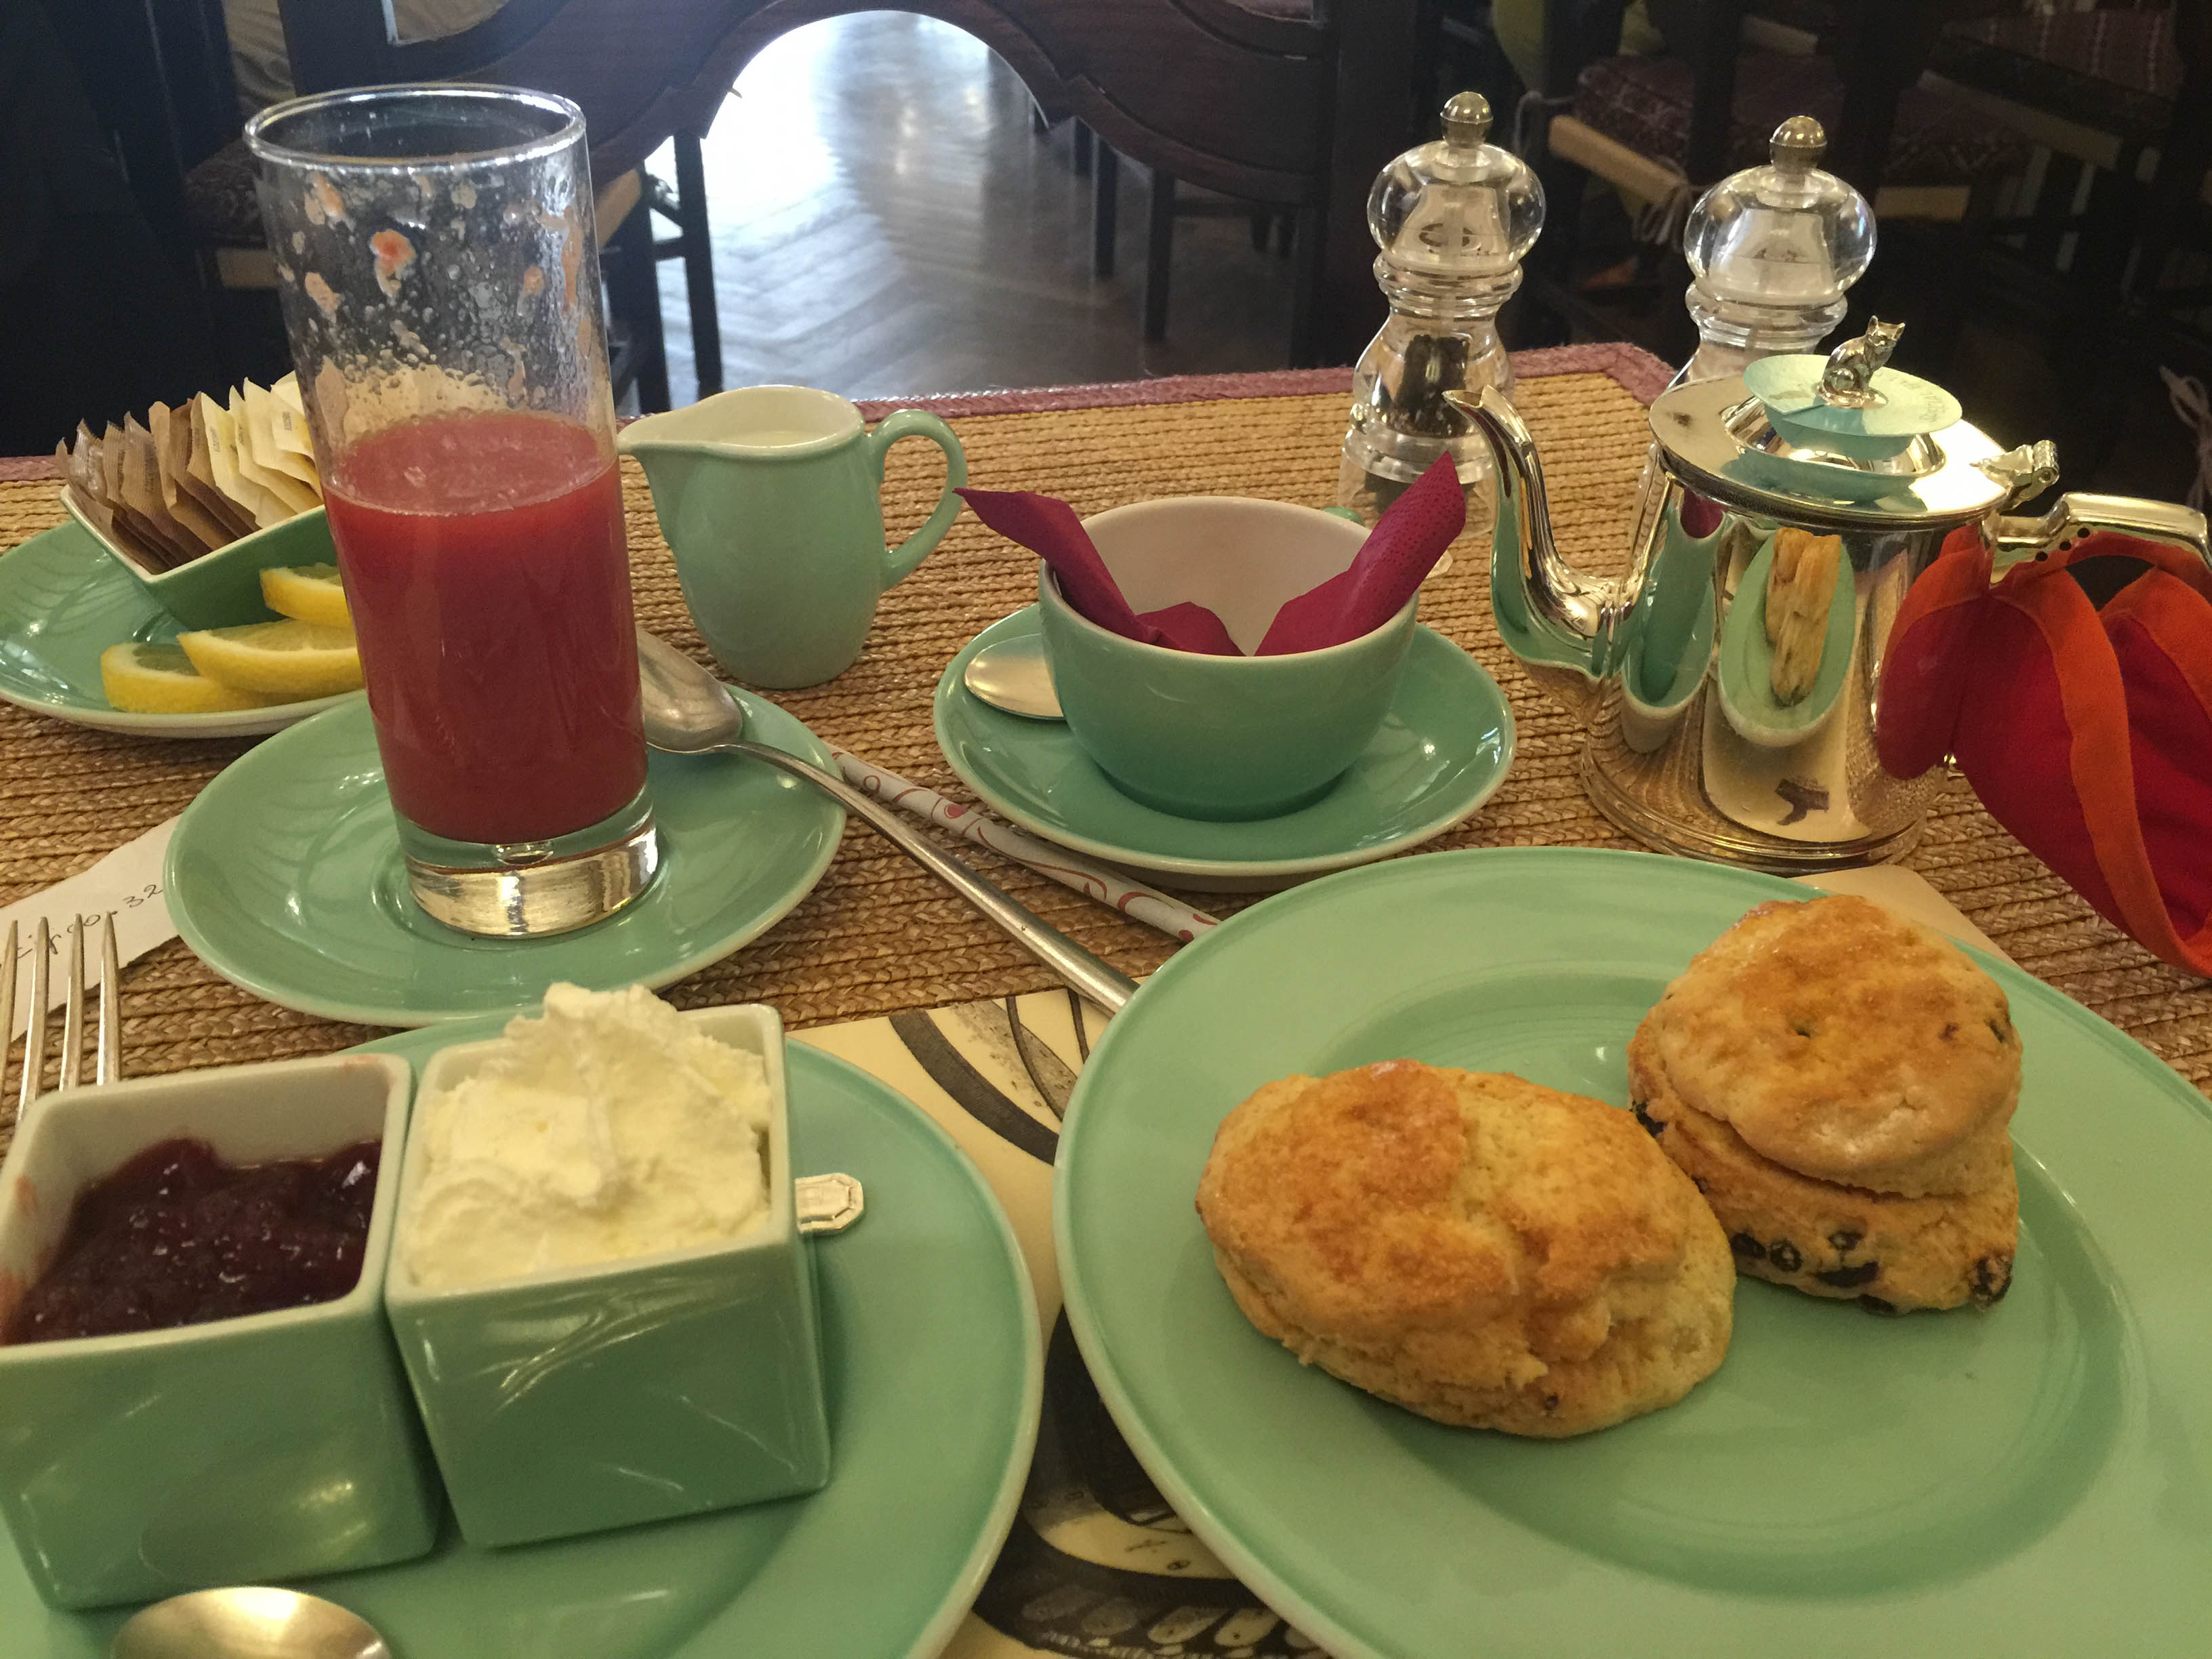
dish, meal, food, produce, breakfast, baking, dessert, lunch, supper, brunch